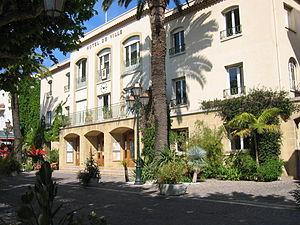
Mairie du Lavandou
Le Lavandou est une commune du département du Var, dans la région Provence-Alpes-Côte d'Azur, sur les bords de la Méditerranée face aux Îles d'Or et au pied du massif des Maures. Elle est née en 1913 de la scission de la commune de Bormes-les-Mimosas qui la jouxte à l'ouest. Hyères est à 22 km à l'ouest, Cavalaire à 20 km à l'est, par la route.